Leyland P76

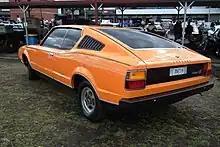
Leyland Force 7

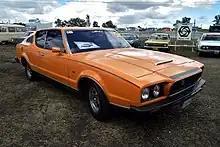
Leyland Force 7

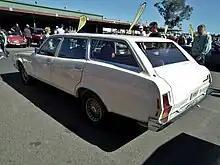
Leyland P76 wagon prototype

Although development had started much earlier – the Force 7 coupé was announced in 1974 but eventually only 10 pre-production coupés survived. By the time of the factory closure in 1974, one Force 7 was already in England for secret testing, Leyland Australia kept one example and finally donated that coupé to an Australian museum with some other components of the P76 production line and the remaining eight coupés were offered for sale to private buyers in an auction after the factory had closed. The handbooks had even been printed and were offered for mail order sale by the auctioneers. There was to have been a base six-cylinder Force 7, a more powerful Force 7V with the V8 unit, and a range-topping Tour de Force. All the surviving cars are the "mid" range Force 7V. It was unusual in that it had full seating for five adults and a large rear hatchback, the first of its kind produced in Australia. It shared few body panels with the sedan.